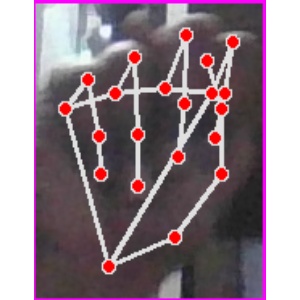
अक्षर: न